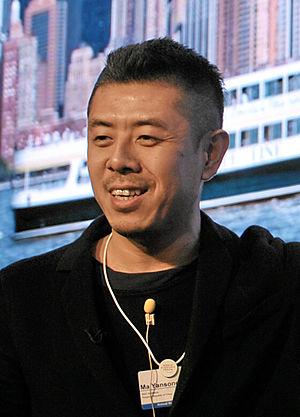
Yansong Ma est un architecte déconstructiviste chinois, né en 1975 à Pékin, de l'agence MAD Architects qu'il a fondée en 2004.